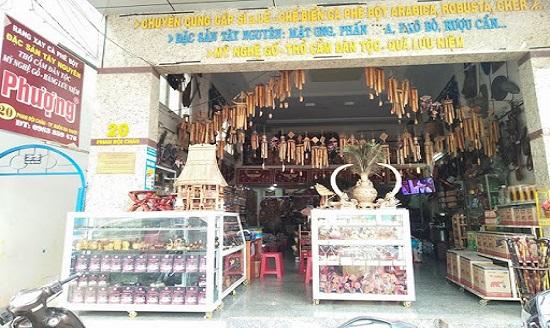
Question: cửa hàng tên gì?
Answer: cửa hàng tên phượng